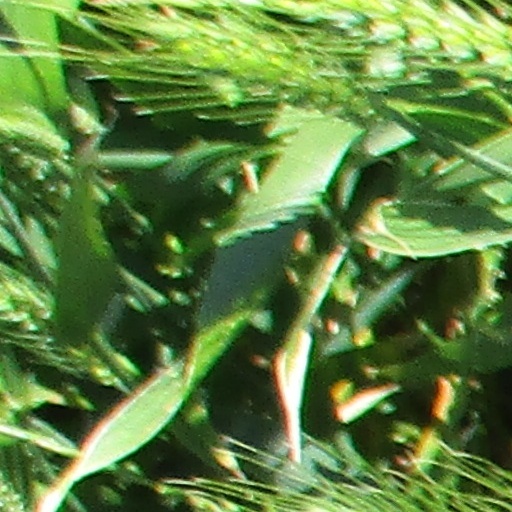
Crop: wheat